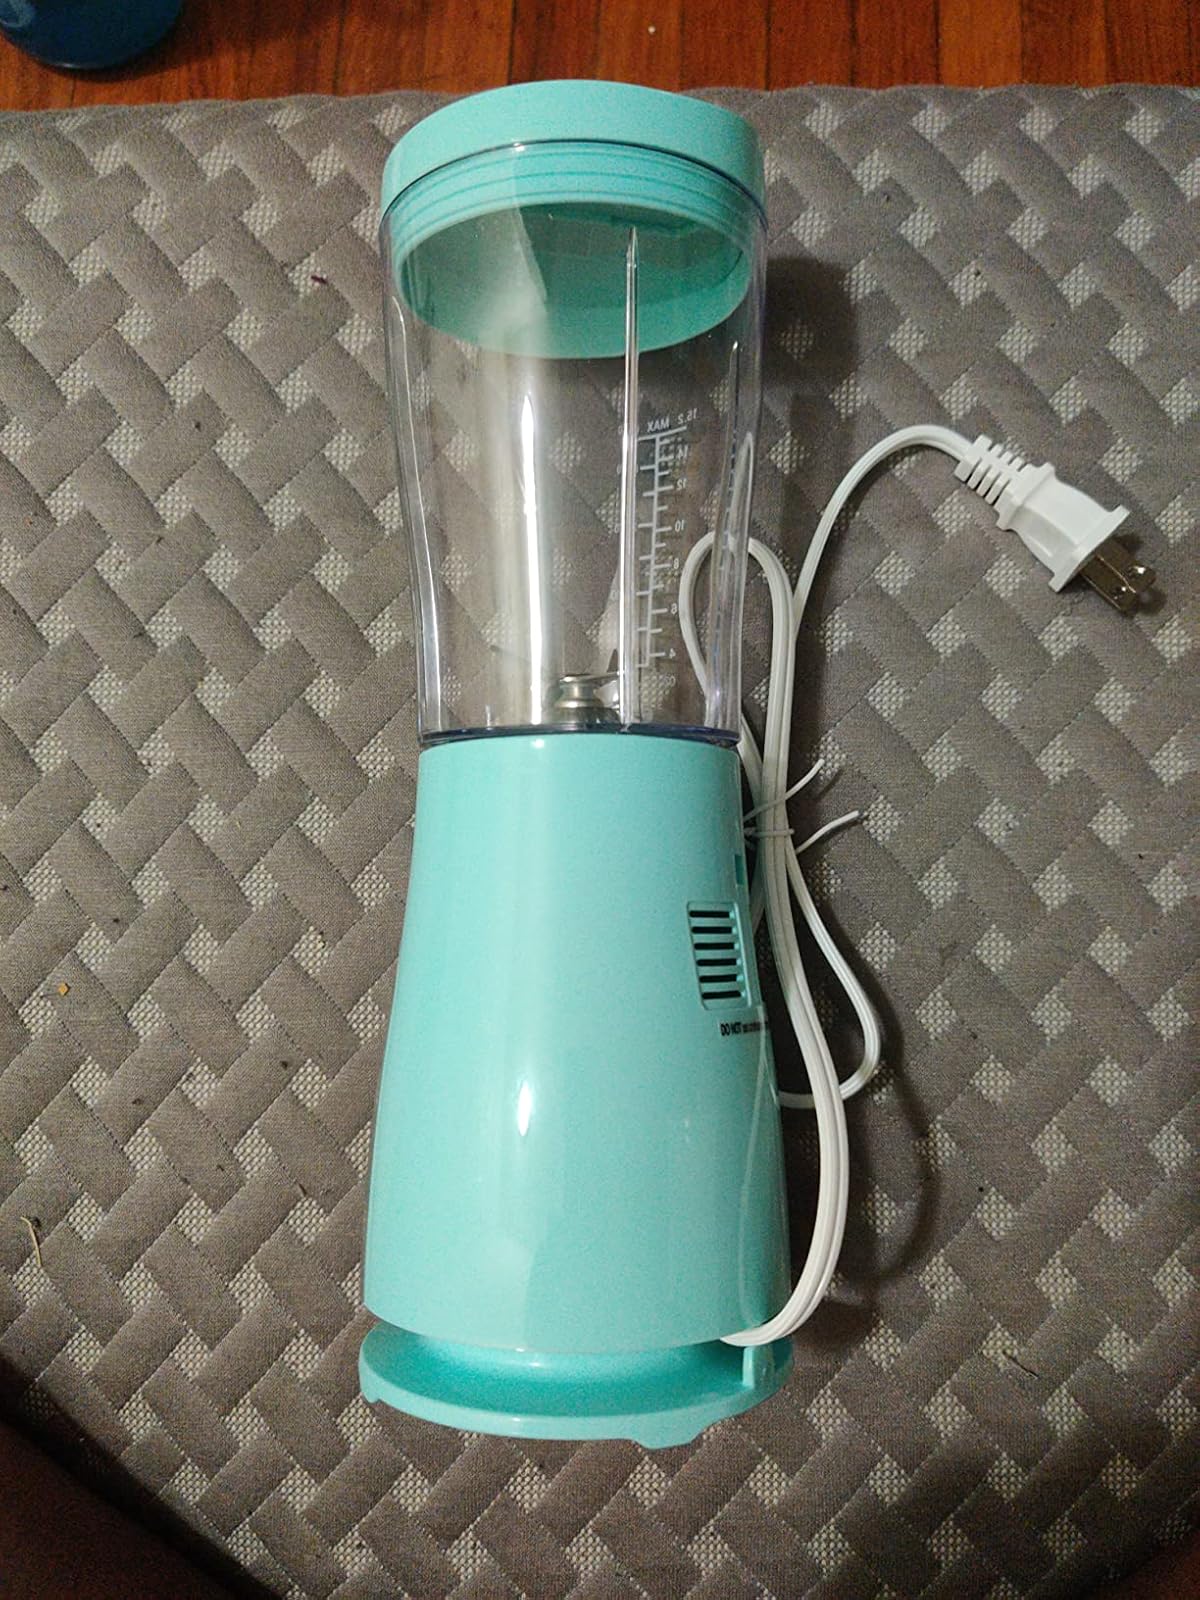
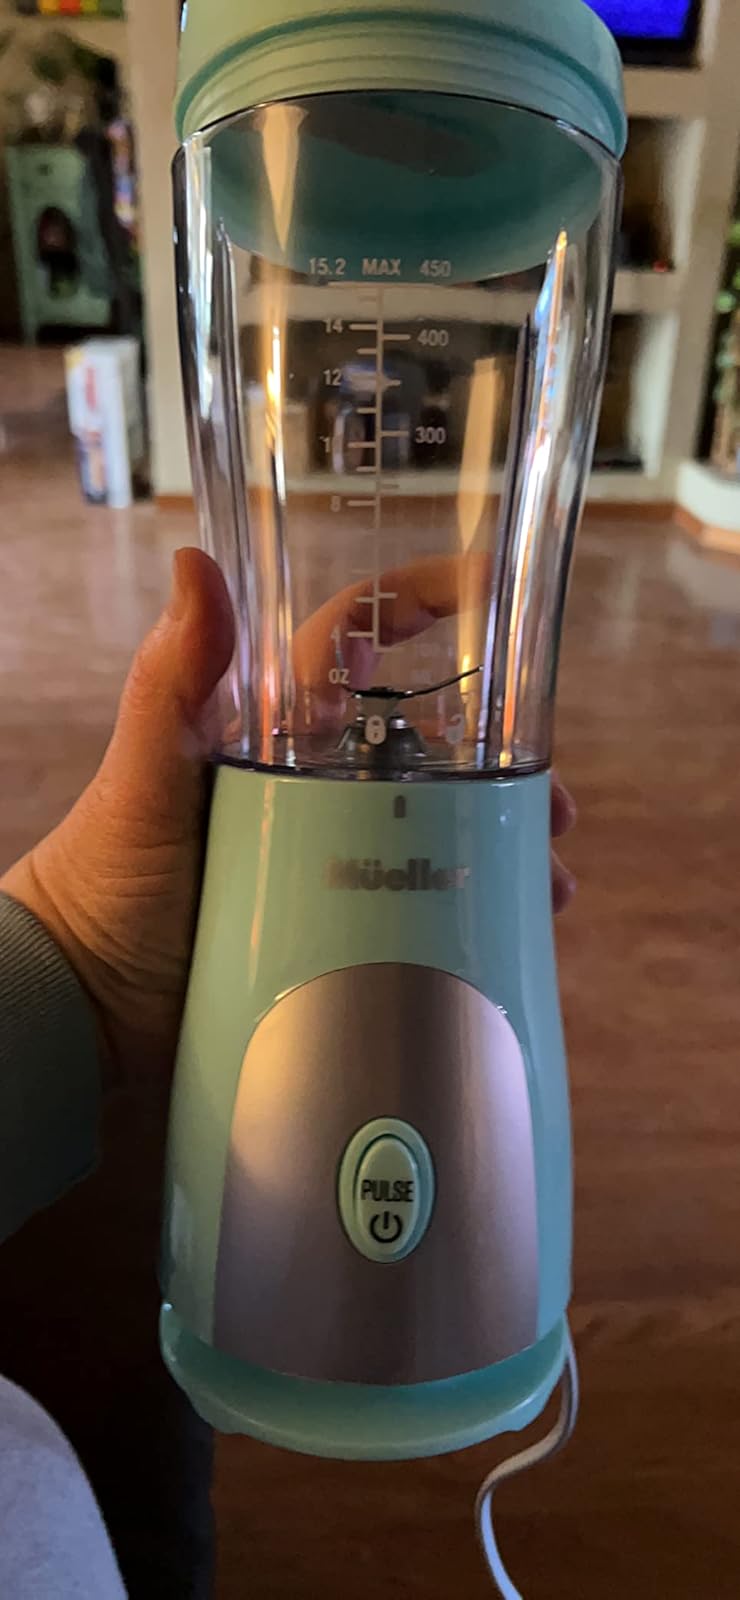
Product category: items_blender
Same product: yes